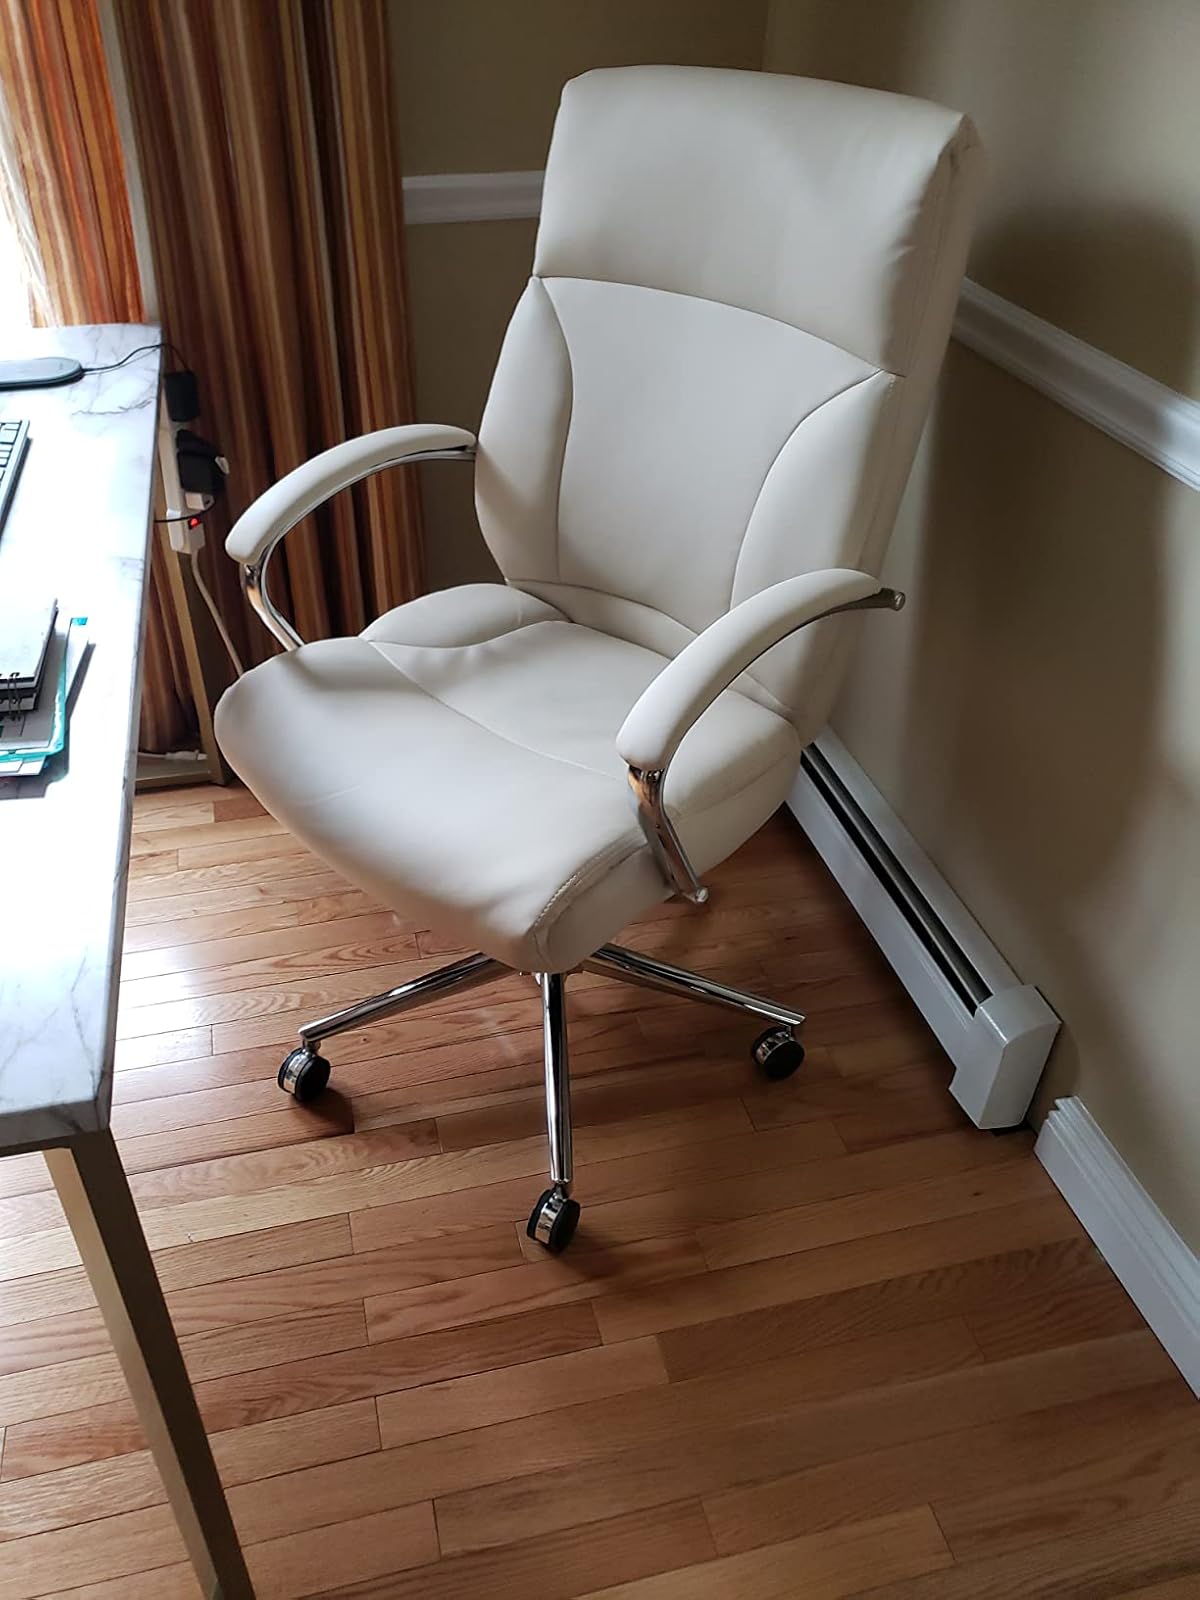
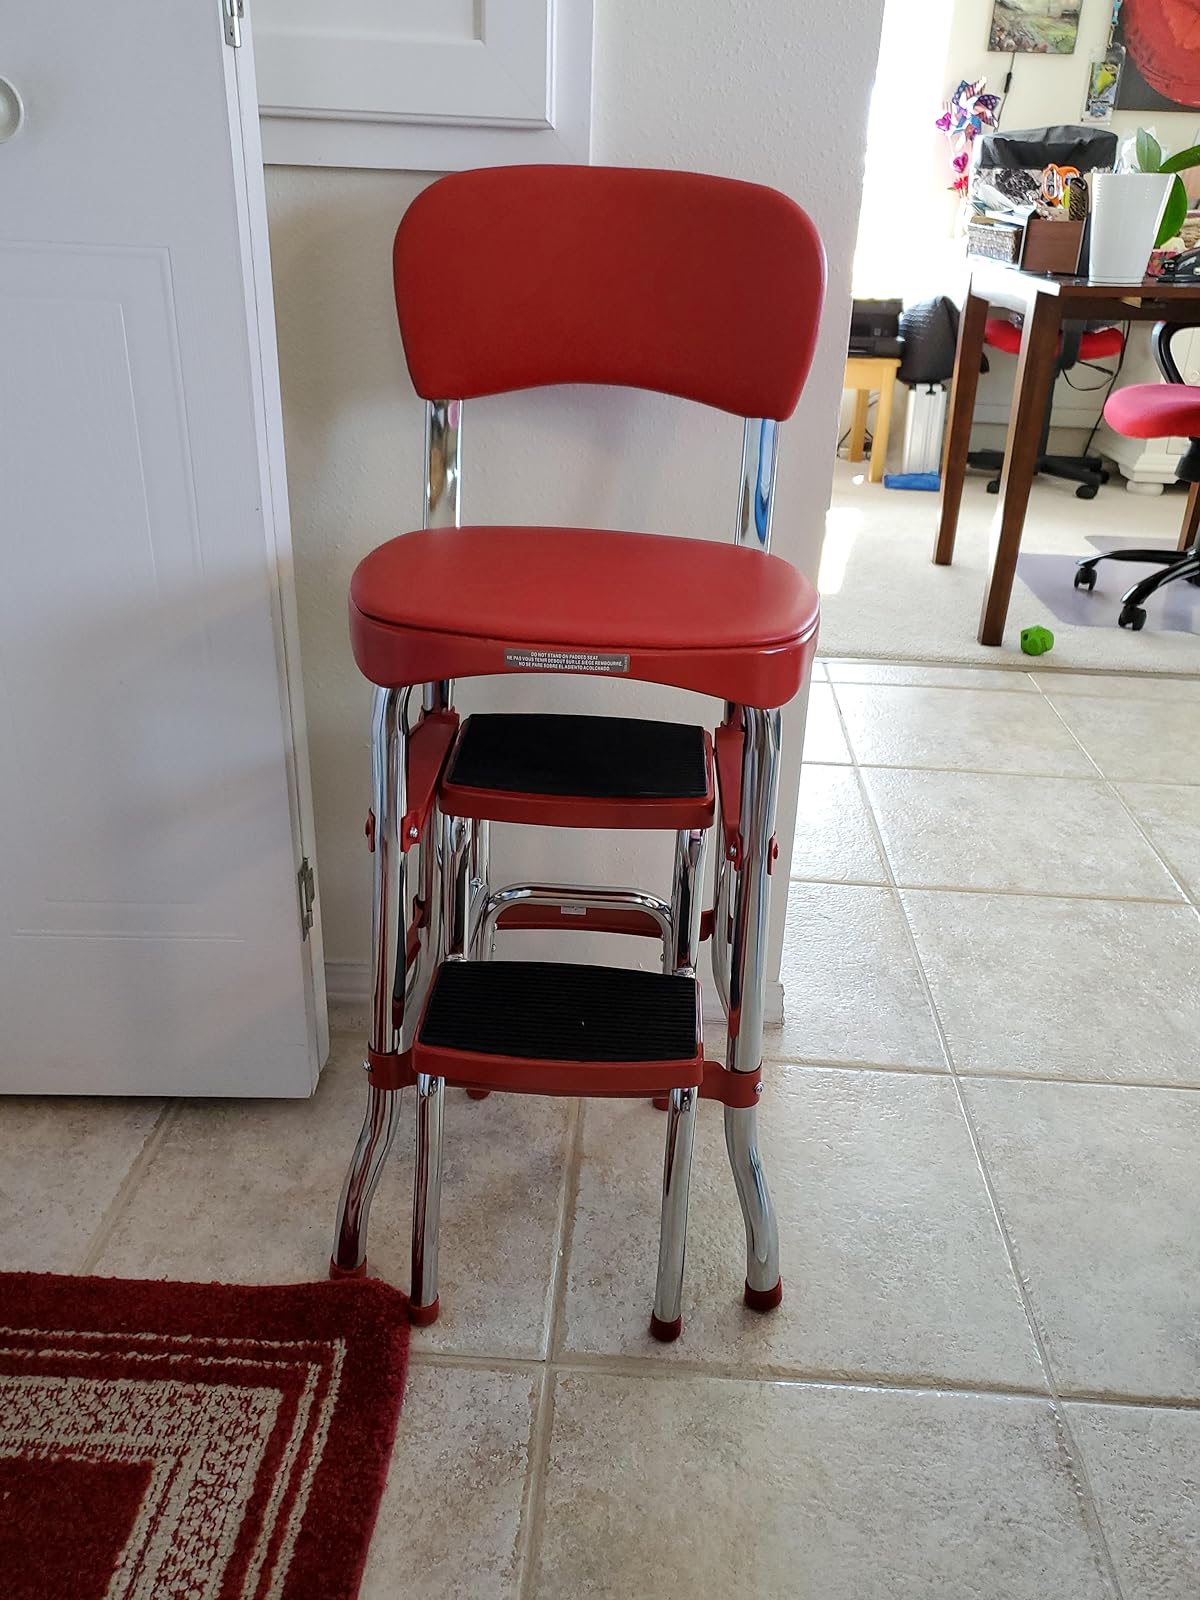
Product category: items_chair
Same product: no